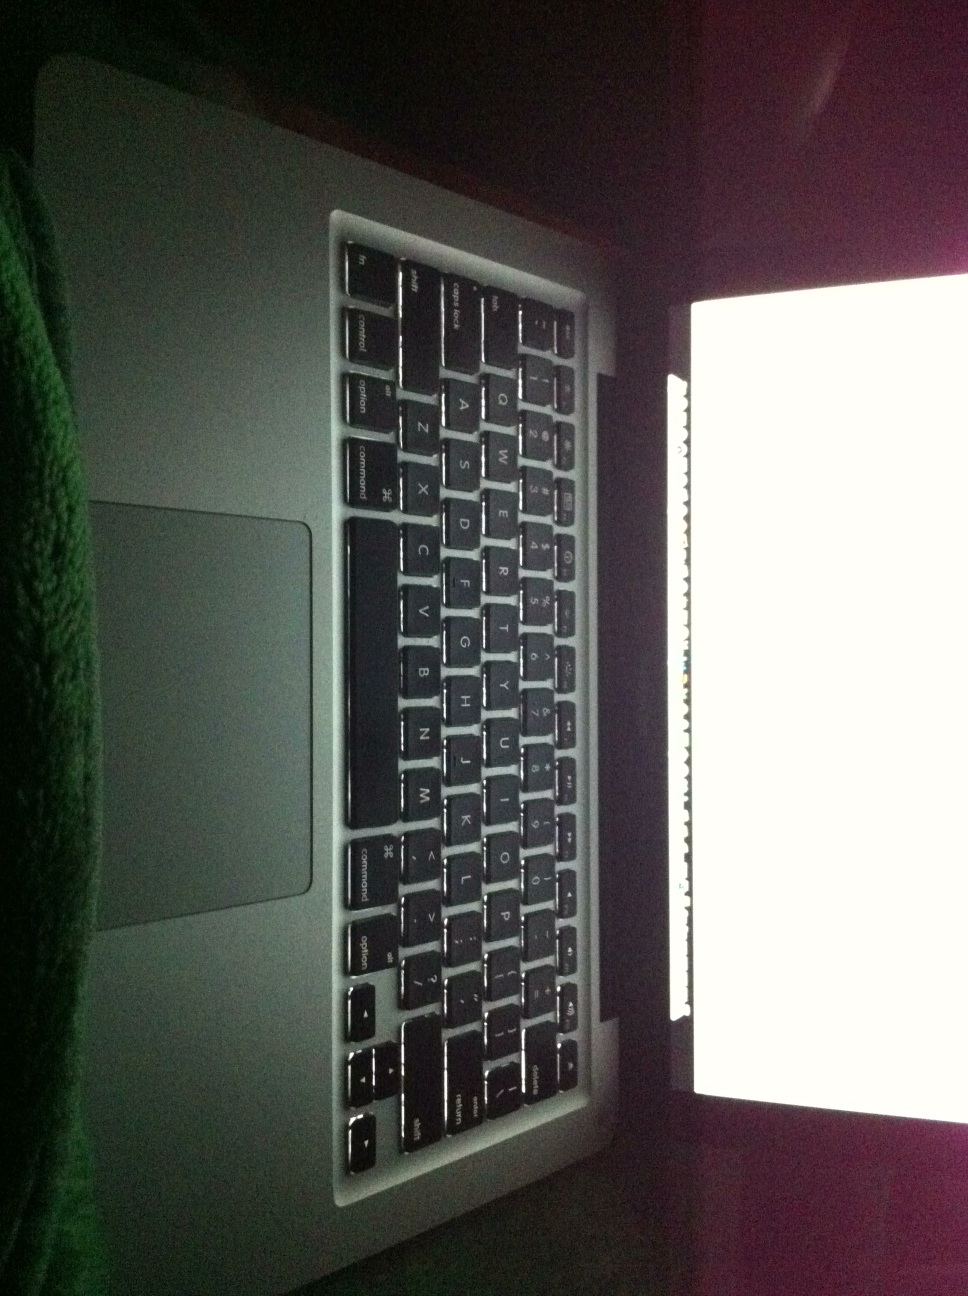Question: What is this?
Answer: laptop